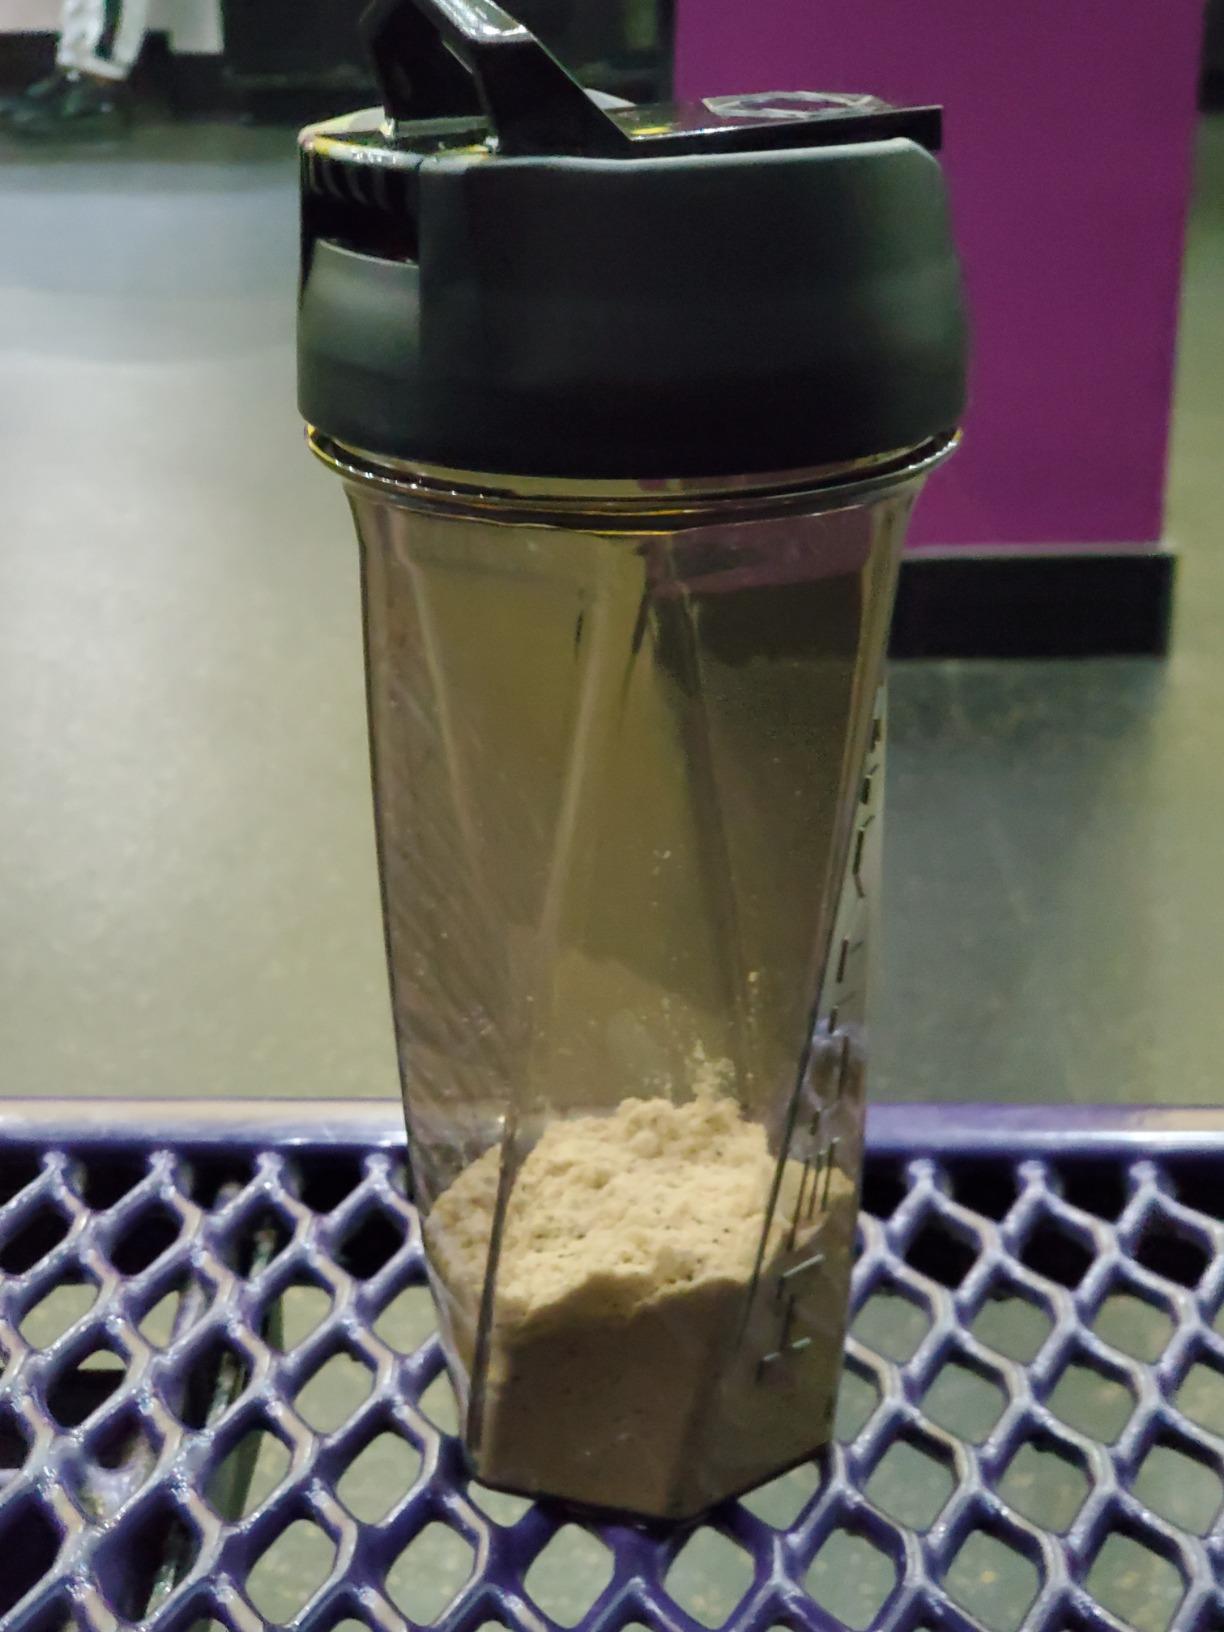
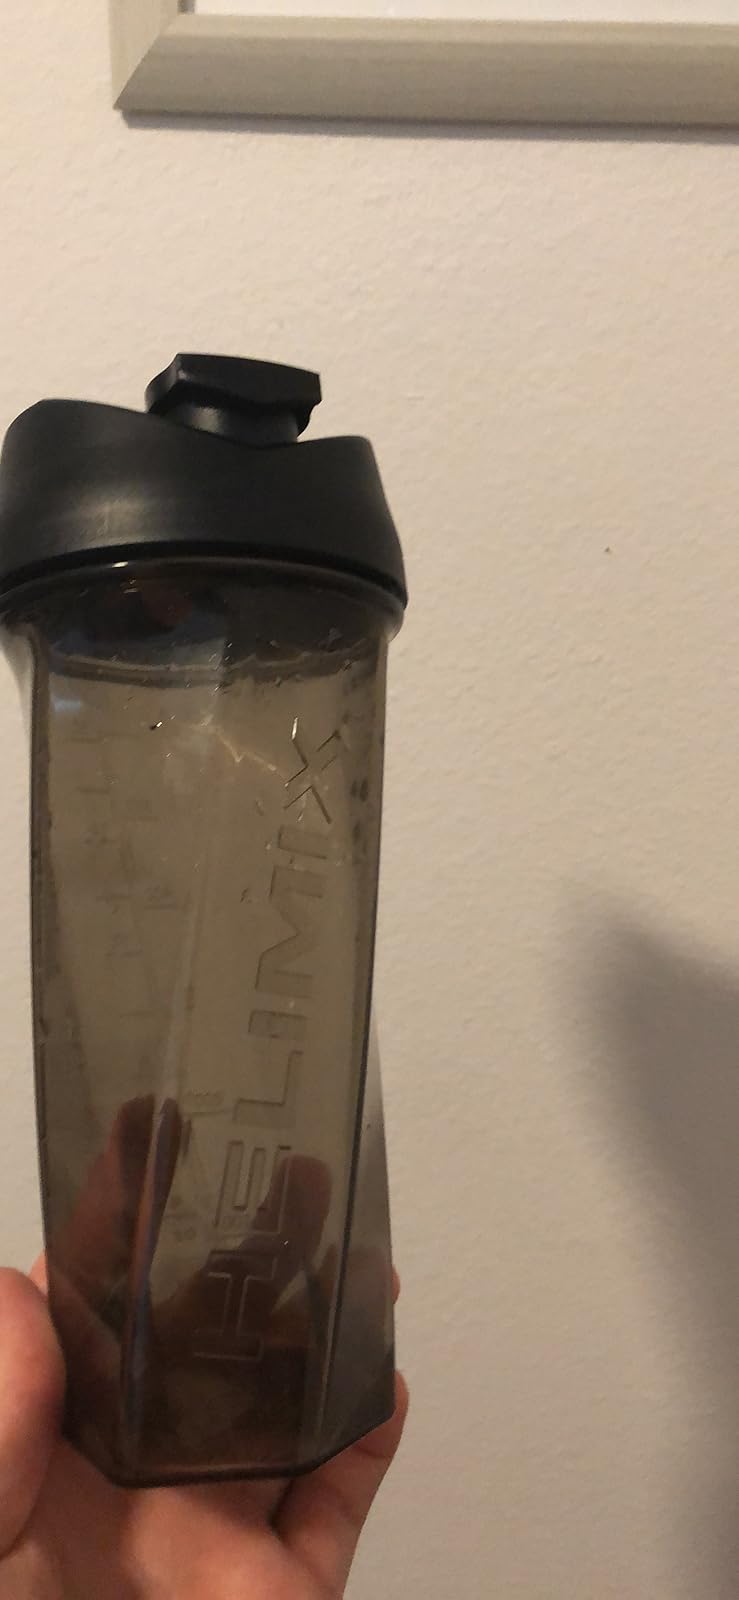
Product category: items_blender
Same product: yes